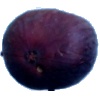
Label: fig